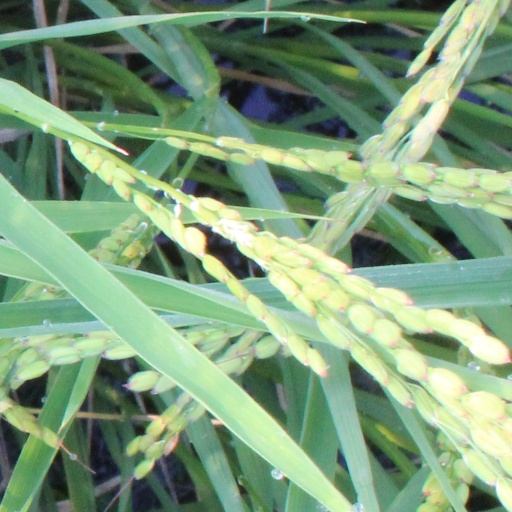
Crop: rice